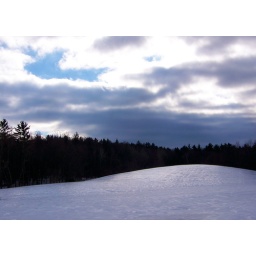
Clouds and a brilliant blue sky vie over Alice's Mowin' in Conway, MA. I love the reflections on the ice.